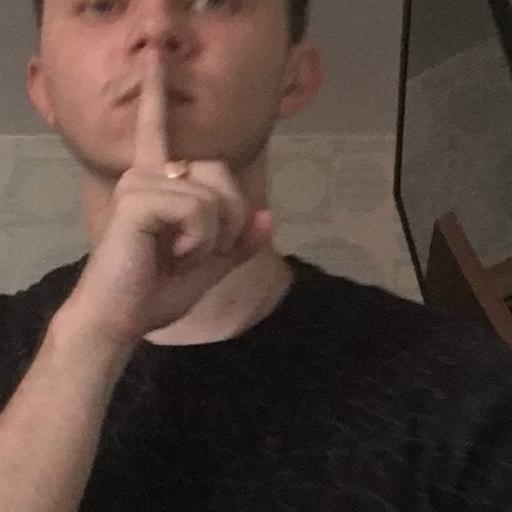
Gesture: mute